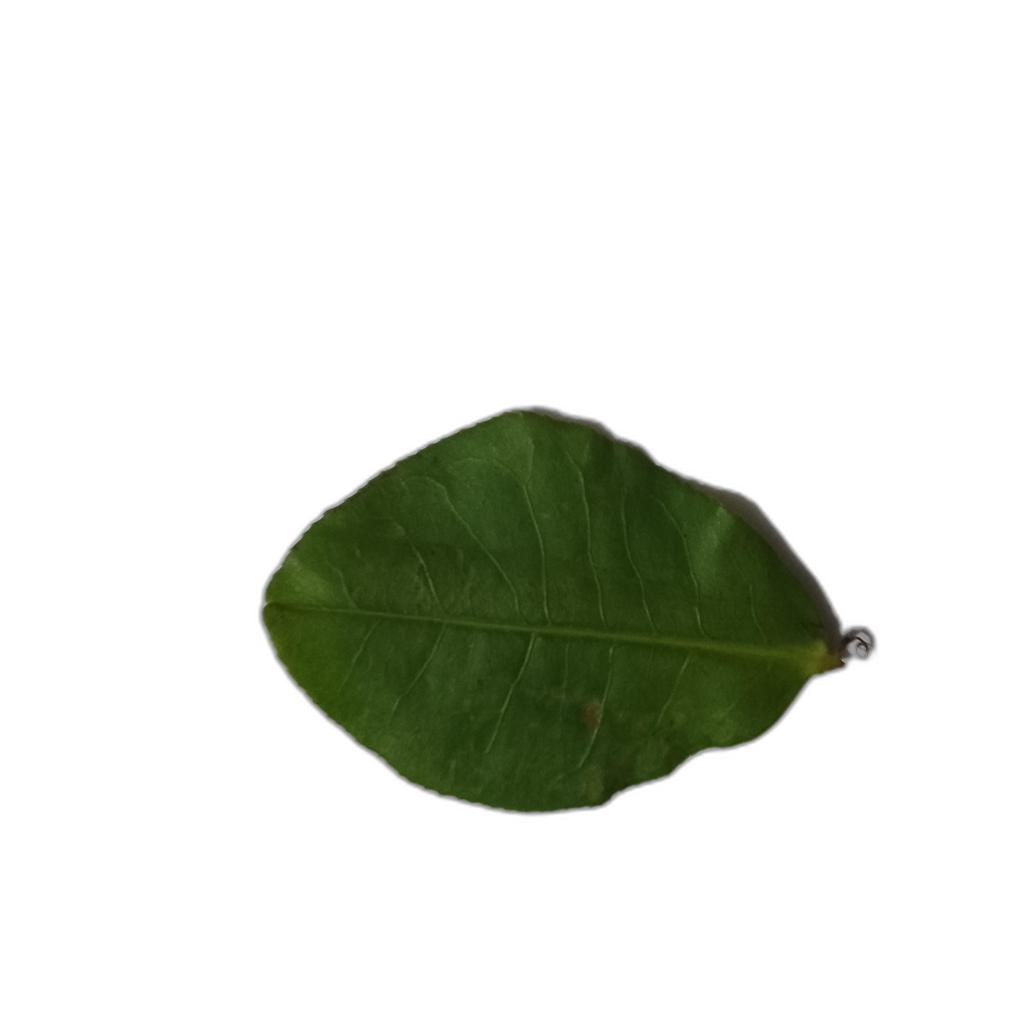
Label: Healthy